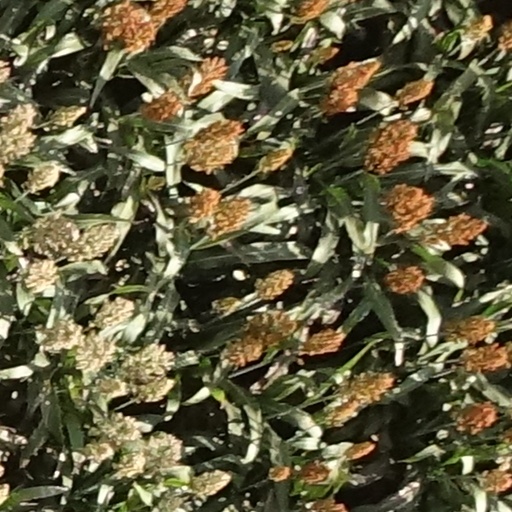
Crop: sorghum